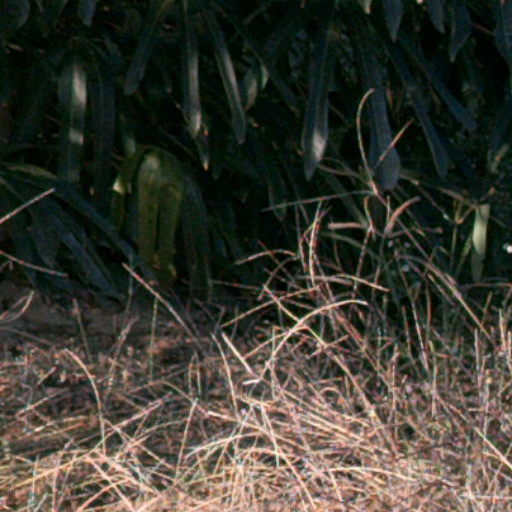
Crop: cassava